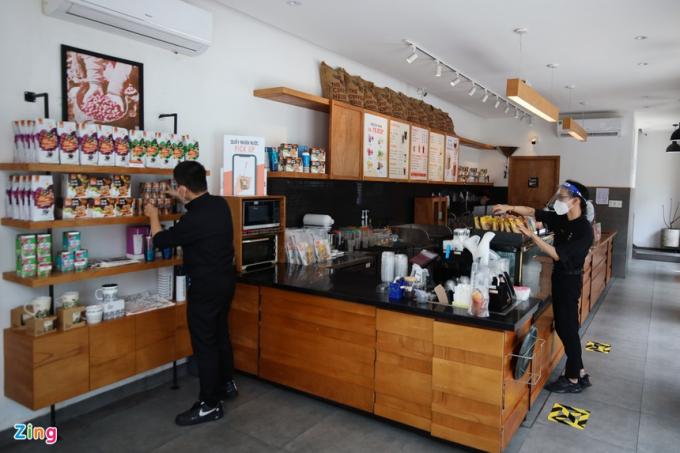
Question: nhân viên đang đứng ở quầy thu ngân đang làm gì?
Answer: đang dọn quầy